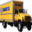
Label: truck